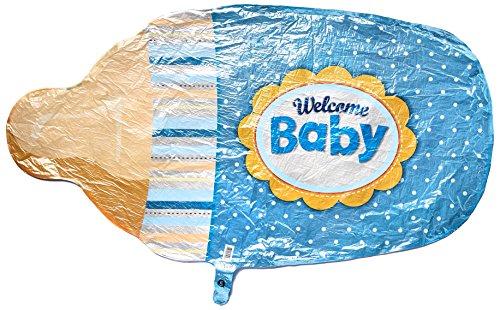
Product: Pioneer Balloon Company 17231 Welcome Baby Bottle Foil Balloon, 39", Blue
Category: Toys & Games | Party Supplies | Balloons
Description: Great Condition.
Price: $8.71
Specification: ProductDimensions:39x0.2x39inches|ItemWeight:0.32ounces|ShippingWeight:0.32ounces(Viewshippingratesandpolicies)|Manufacturer:PioneerBalloonCompany|ASIN:B00JZ0MHAC|Itemmodelnumber:17231|DatefirstlistedonAmazon:April27,2014